Church of Notre-Dame de Runan

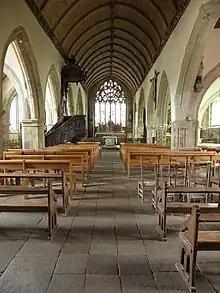
Runan church interior: the central nave.

The granite pulpit-calvary stands at the entrance to the parish close. It takes the form of a hexagonal bowl, with a parapet crowned by a molded cornice. The preacher entered from the north, facing the church, through a basket-handle bay framed on either side by colonnettes. The Kernechriou family shield crowns the arcade. At the center of this vat stands the calvary: a hexagonal base, each side of which is crowned by a series of three Gothic dais. Three columns rise from the base: on the sides, the lateral crosses of the two thieves, and in the center, higher up, the cross of Christ. A Virgin of Pity is carved on the reverse of the crucifix.